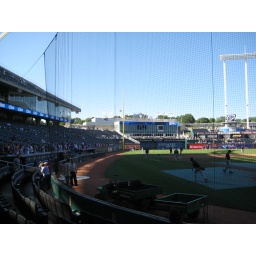
Home plate to left field in Kauffman Stadium, 06/30/09